Baroque Churches of the Philippines

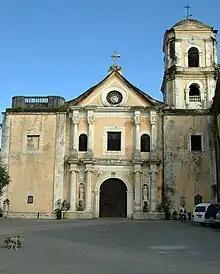
San Agustin Church, Manila

The San Agustin Church in Manila, also known as The Church of the Immaculate Conception of San Agustín was the first church built on the island of Luzon in 1571, immediately after the Spanish conquest of Manila. A site within the district of Intramuros was assigned to the Augustinian Order, the first to evangelize in the Philippines. In 1587 the impermanent earliest building in wood and palm fronds was replaced by a stone church and monastery in stone, the latter becoming the Augustinian mother house in the Philippines. Two bell towers were added in 1854, but the northern one cracked in the 1880 earthquake and had to be demolished. Because of the danger of natural disasters, much of the church's aesthetic had to be sacrificed in favor of durability and functionality. In 1762, during the Seven Years' War, British forces looted the church. In 1898, San Agustin Church became a venue for American and Spaniards to discuss and sign the surrender of Manila to the Americans.